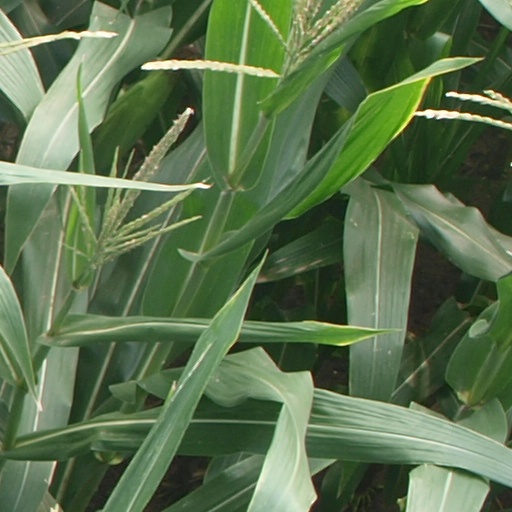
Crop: maize; corn